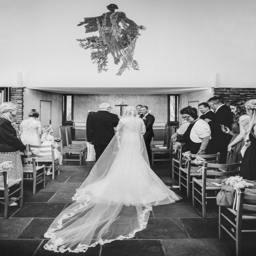
back view of people as the ceremony begins